Andrew Boone

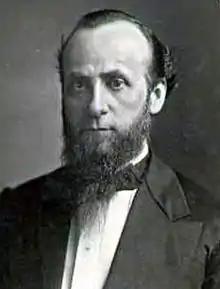

Andrew Rechmond Boone (April 4, 1831 – January 26, 1886) was a United States representative from Kentucky. He was born in Davidson County, Tennessee and moved with his parents to Mayfield, Kentucky in 1833. He attended the public schools. Later, he studied law and was admitted to the bar in 1852 and practiced in Mayfield.